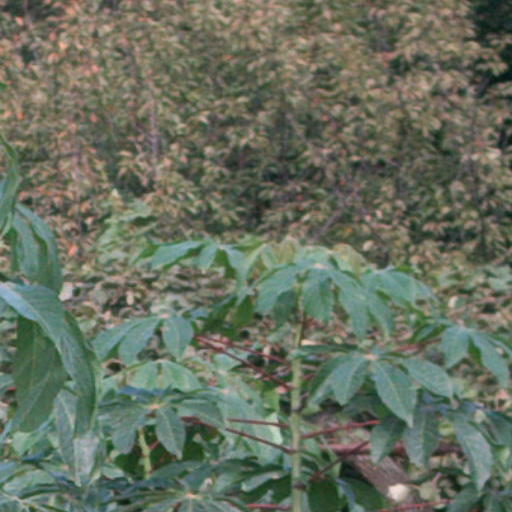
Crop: cassava